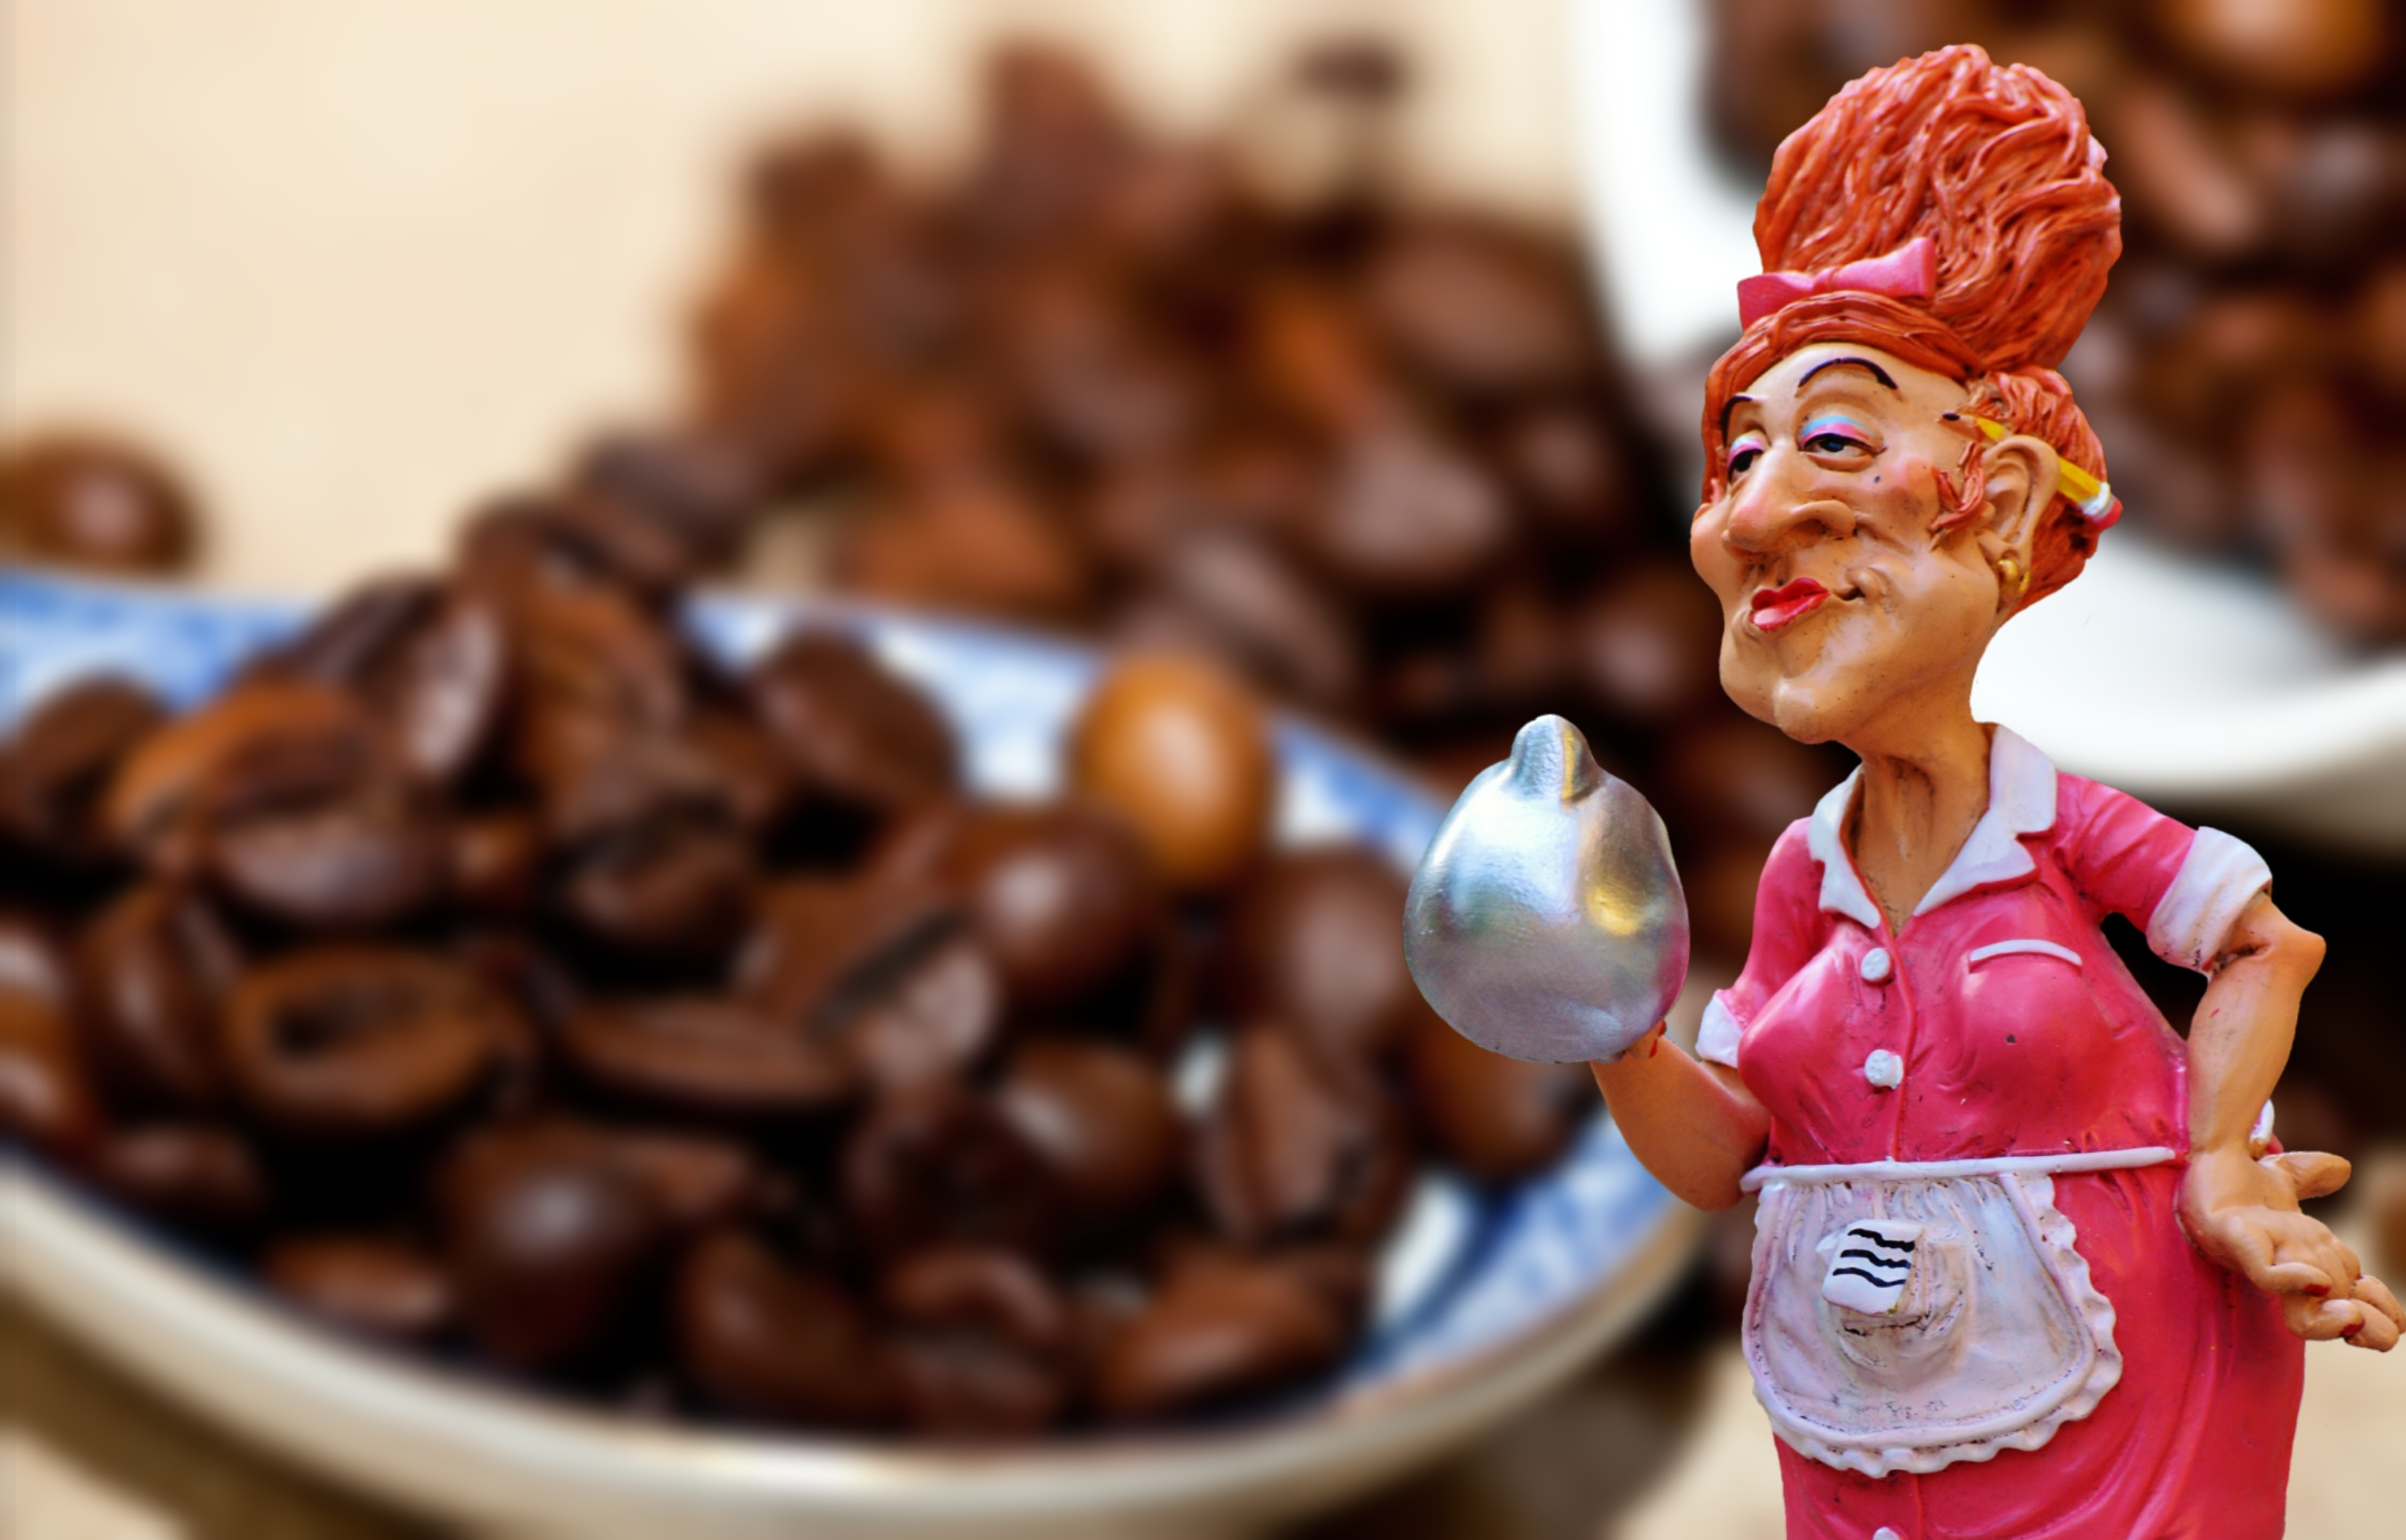
cafe, coffee, aroma, food, drink, dessert, delicious, caffeine, enjoy, gastronomy, sweetness, benefit from, coffee break, flavor, coffee beans, operation, stimulant, coffee drink